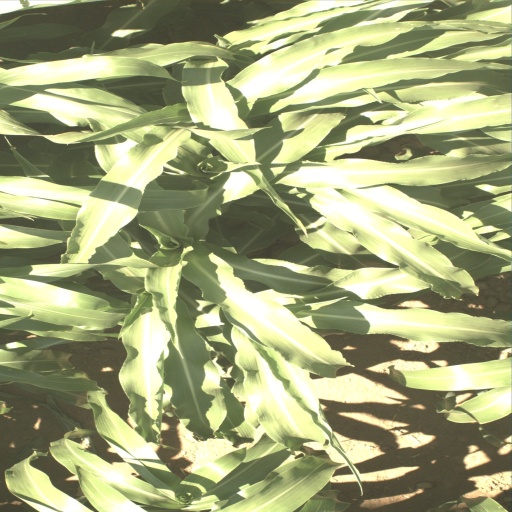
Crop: sorghum